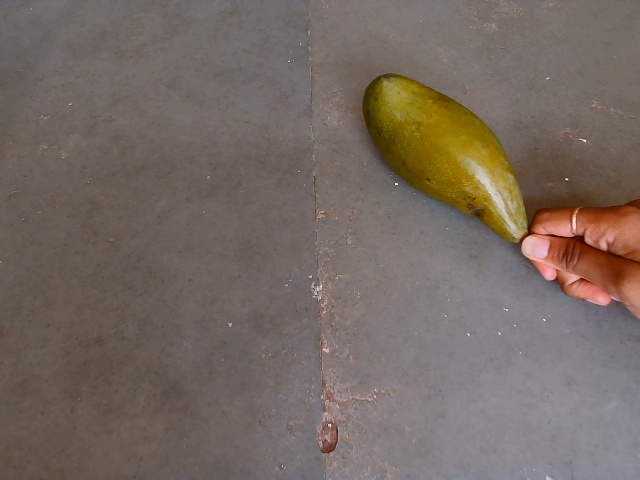
Label: Raw_Mango